Neyko Nenov

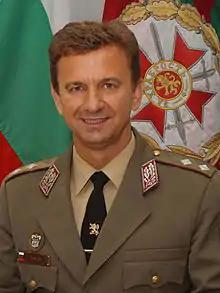
Major General Neyko Nenov in 2015

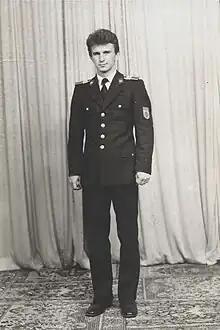
Neyko in 1985

Nenov was born in Trankovo, Yambol Province, Bulgaria. He graduated from Vasil Levski National Military University in 1985, and was commissioned into the military. From 1992–1995, he attended Rakovski Defence and Staff College in Sofia, earning a master's degree in military studies. Nenov earned a second masters in 2002, from the United States Army War College in Carlisle, Pennsylvania. Nenov obtained an LL.M from Veliko Tarnovo University in 2007.